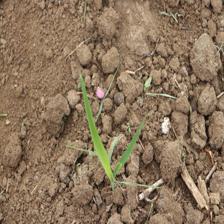
Label: Sorghum